Inman, Kansas

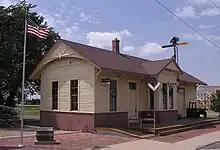
Former Rock Island railroad station in Inman (2012)

For millennia, the land now known as Kansas was inhabited by Native Americans. In 1803, most of modern Kansas was secured by the United States as part of the Louisiana Purchase. In 1854, the Kansas Territory was organized, then in 1861 Kansas became the 34th U.S. state. In 1867, McPherson County was founded.